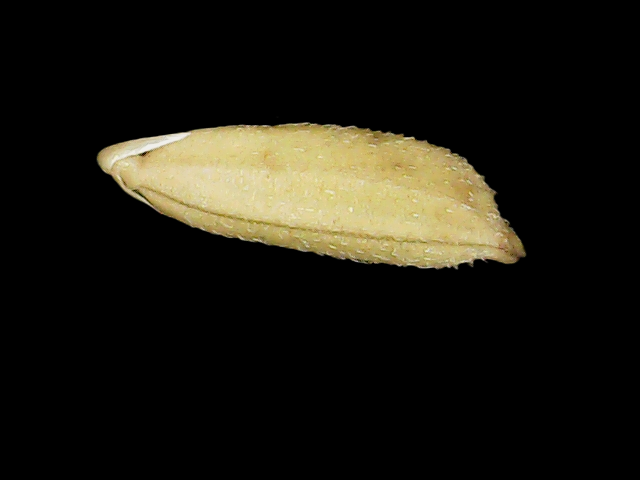
Rice variety: Binadhan23